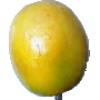
Label: Maracuja 1